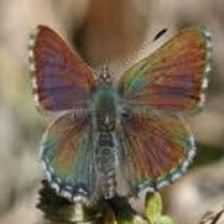
Species: PURPLISH COPPER
Butterfly family (ImageNet category): lycaenid_butterfly